Rosa Luxemburg (film)

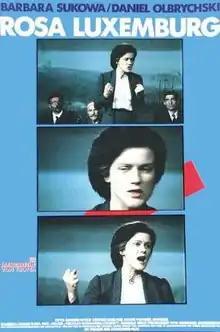
Theatrical release poster

Rosa Luxemburg is a 1986 West German drama film directed by Margarethe von Trotta. The film received the 1986 German Film Award for Best Feature Film ("Bester Spielfilm"), and Barbara Sukowa won the Cannes Film Festival's Best Actress Award and the German Film Award for Best Actress for her performance as Rosa Luxemburg.